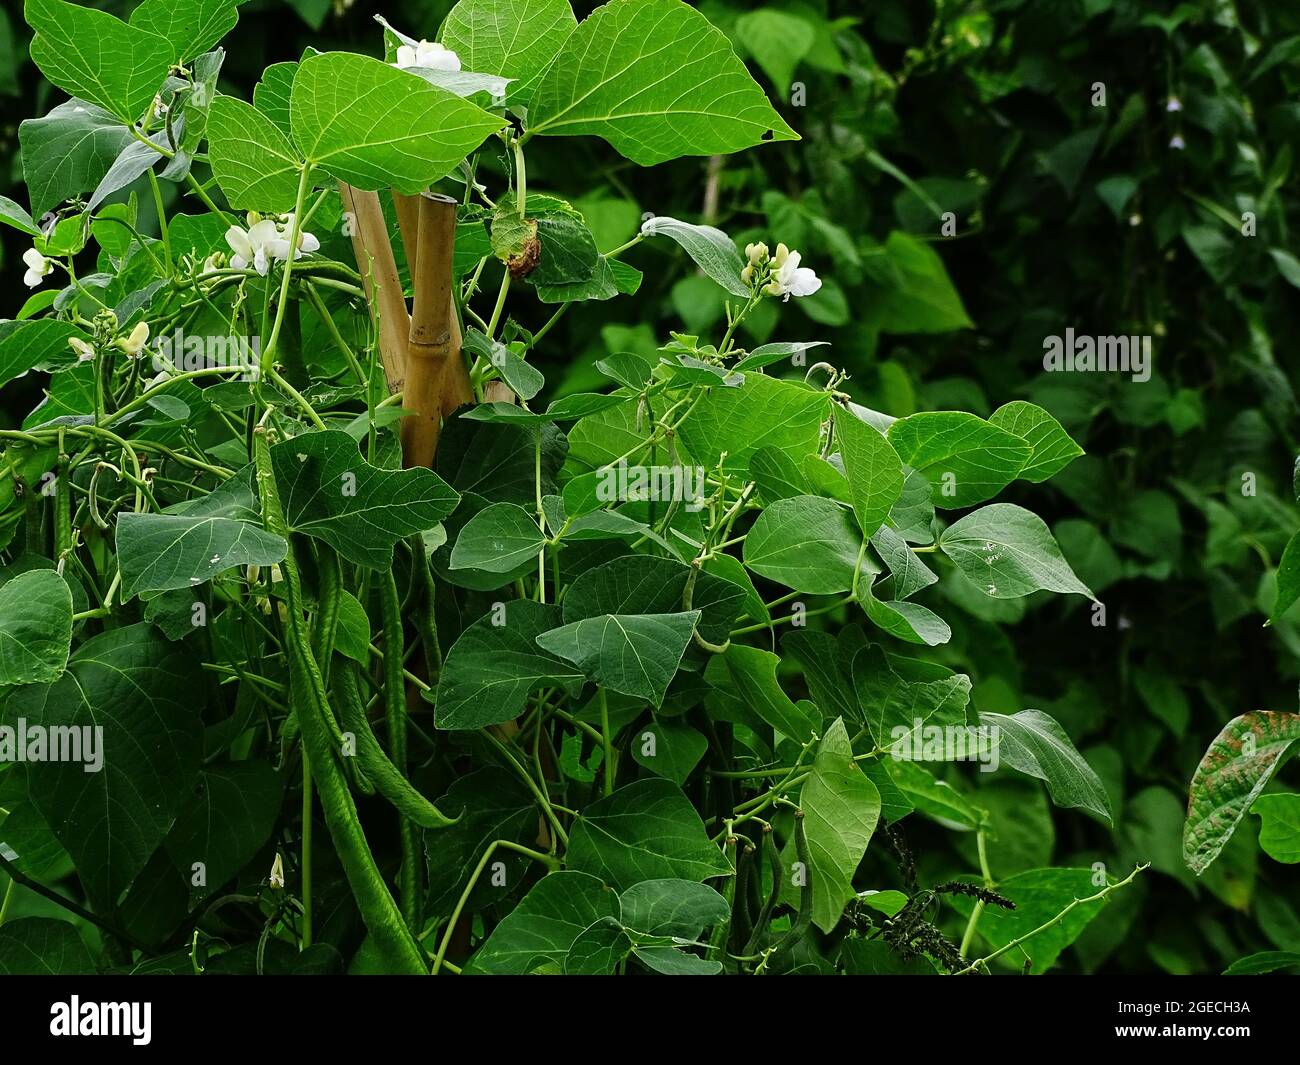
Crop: unknown
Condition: bean